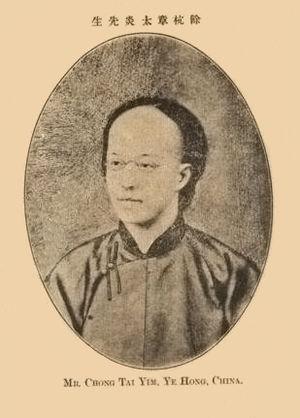
Zhang Binglin ou Zhang Taiyan, né le 12 janvier 1869 et mort le 14 juin 1936, est un philologue chinois, critique littéraire et révolutionnaire anti-mandchou.